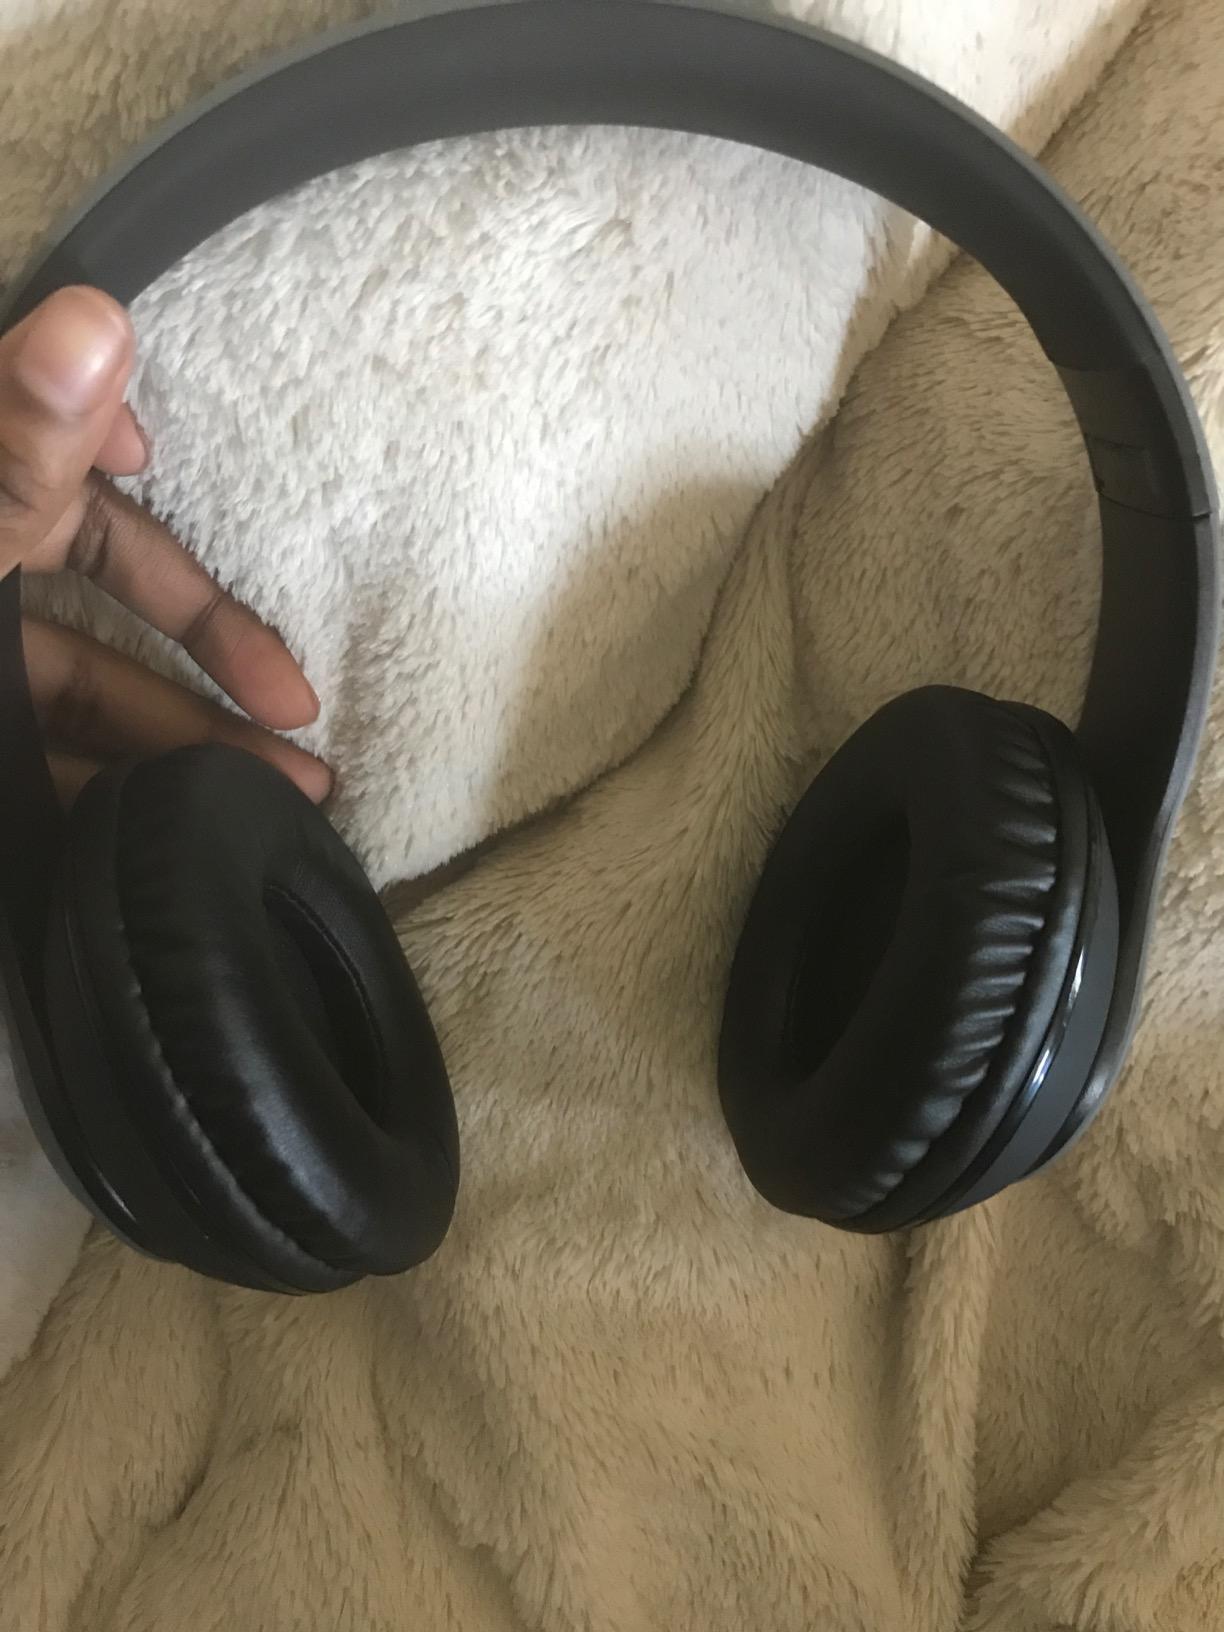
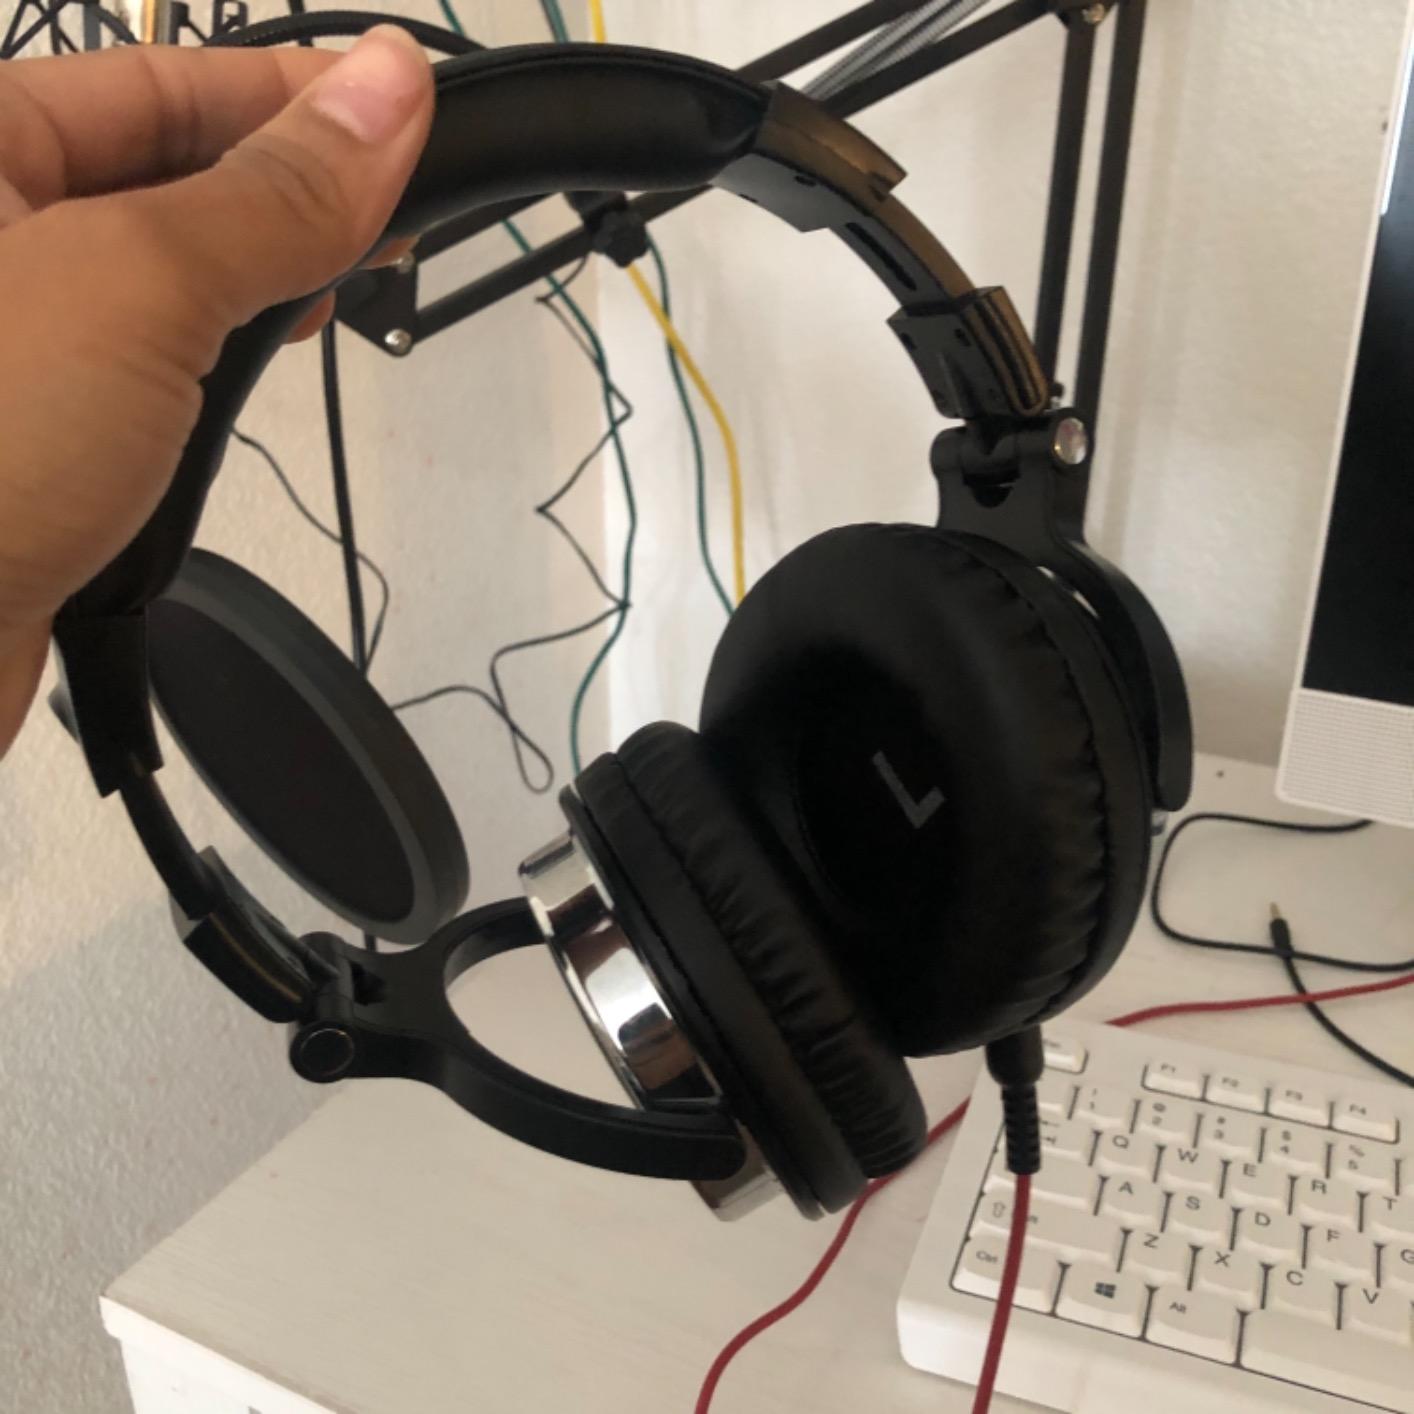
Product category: headphones
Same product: no